The Picture of Dorian Gray

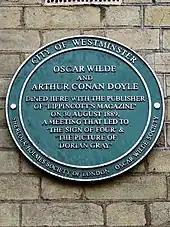

In 1882, Oscar Wilde met Frances Richards in Ottawa, where he visited her studios. In 1887, Richards moved to London where she renewed her acquaintance with Wilde and painted his portrait. Wilde described that incident as being the inspiration for the novel: